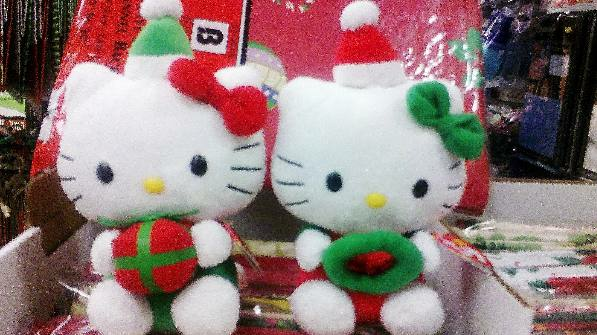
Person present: No